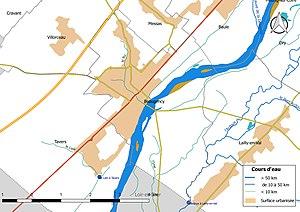
Carte du réseau hydrographique de la commune de fr:Beaugency (France).
Beaugency est une commune française située dans le département du Loiret en région Centre-Val de Loire.